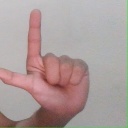
अक्षर: ल